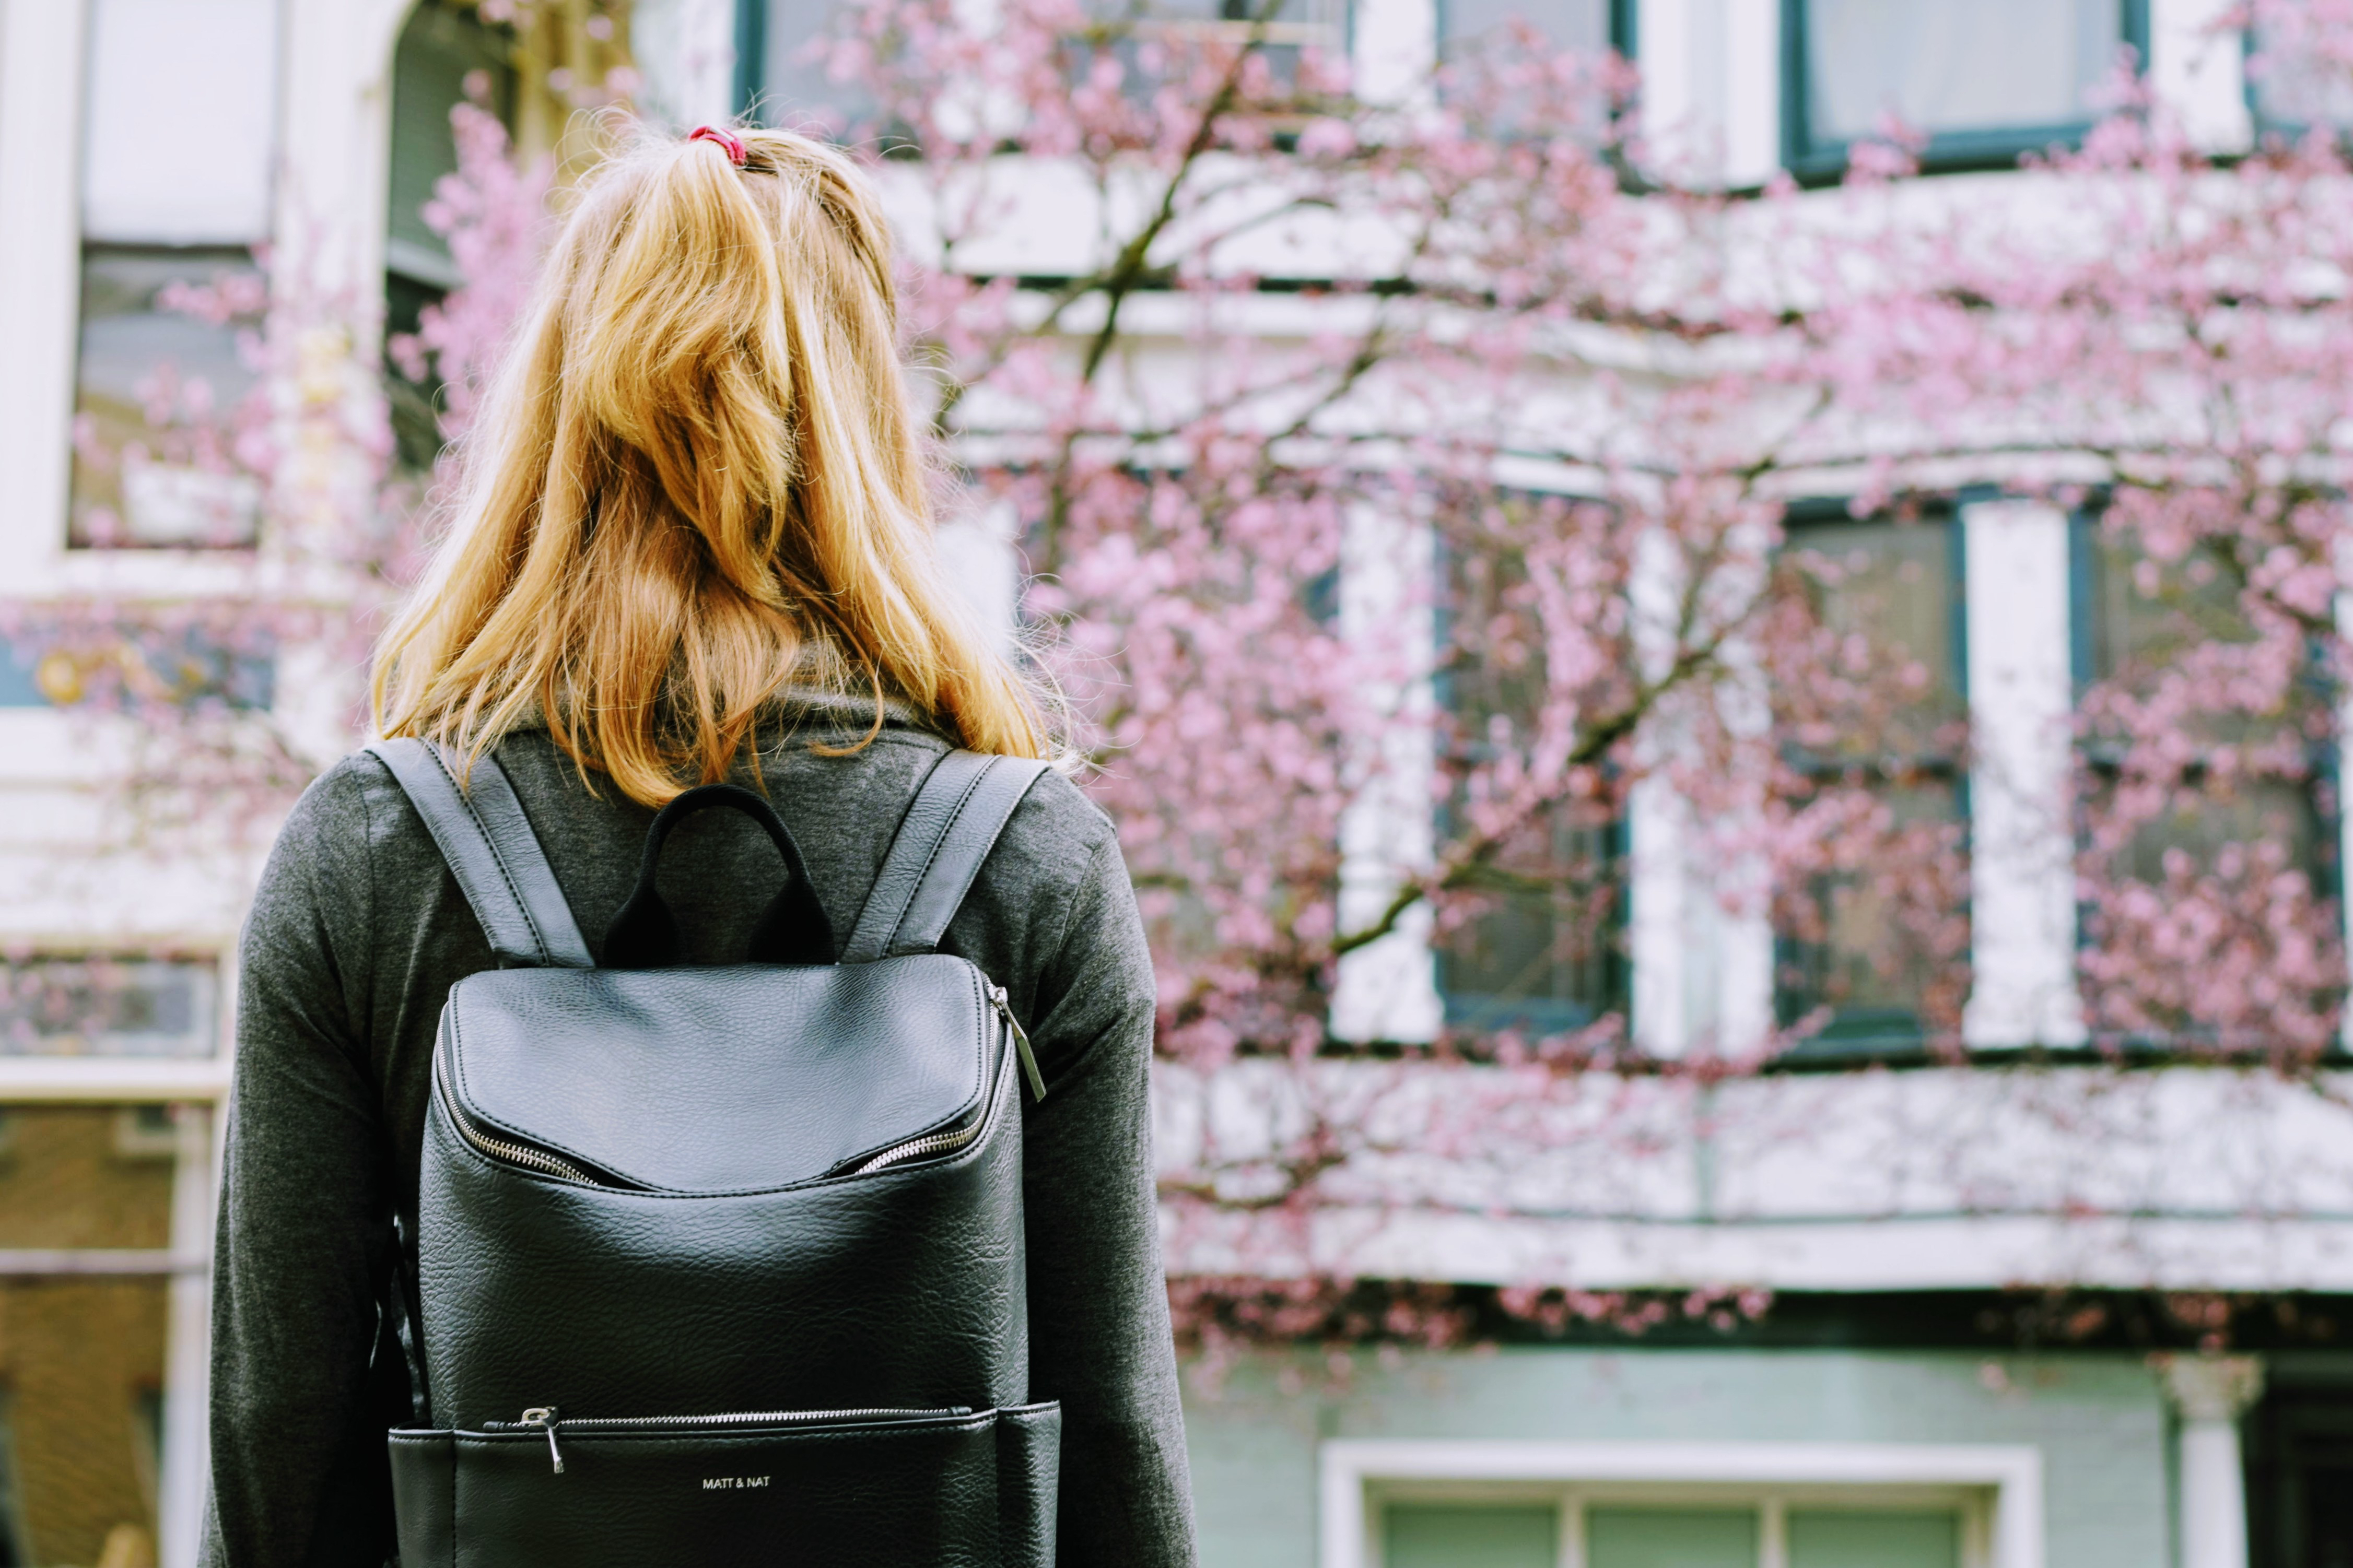
blossom, person, girl, woman, female, spring, color, sitting, fashion, clothing, lady, season, rucksack, dress, beauty, interaction